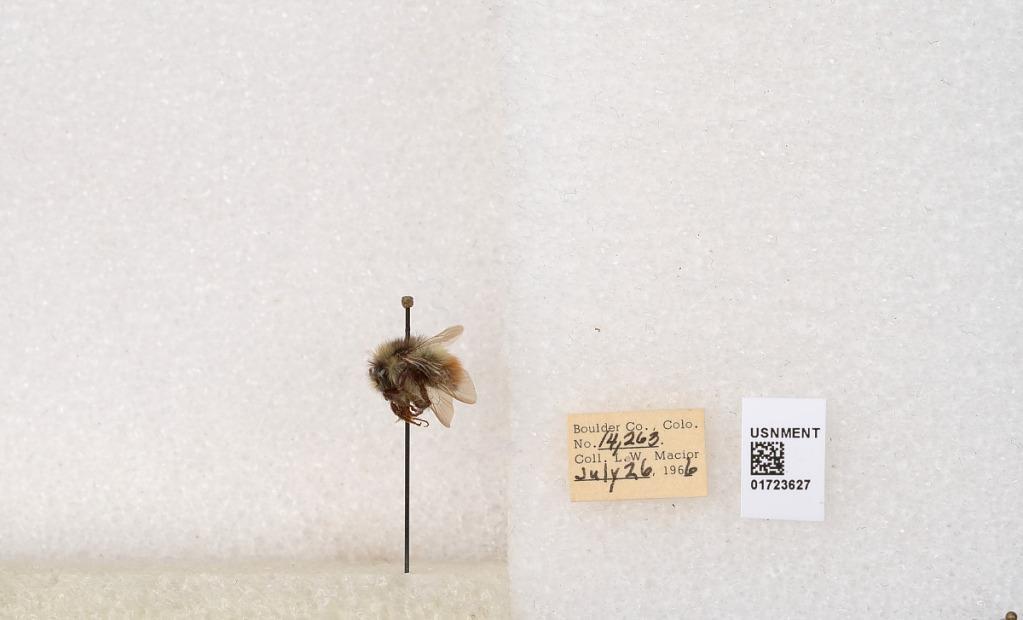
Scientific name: Bombus flavifrons Cresson
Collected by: L. Macior
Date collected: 1966-7-26
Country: United States
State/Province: Colorado
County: Boulder
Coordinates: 40.0925, -105.358